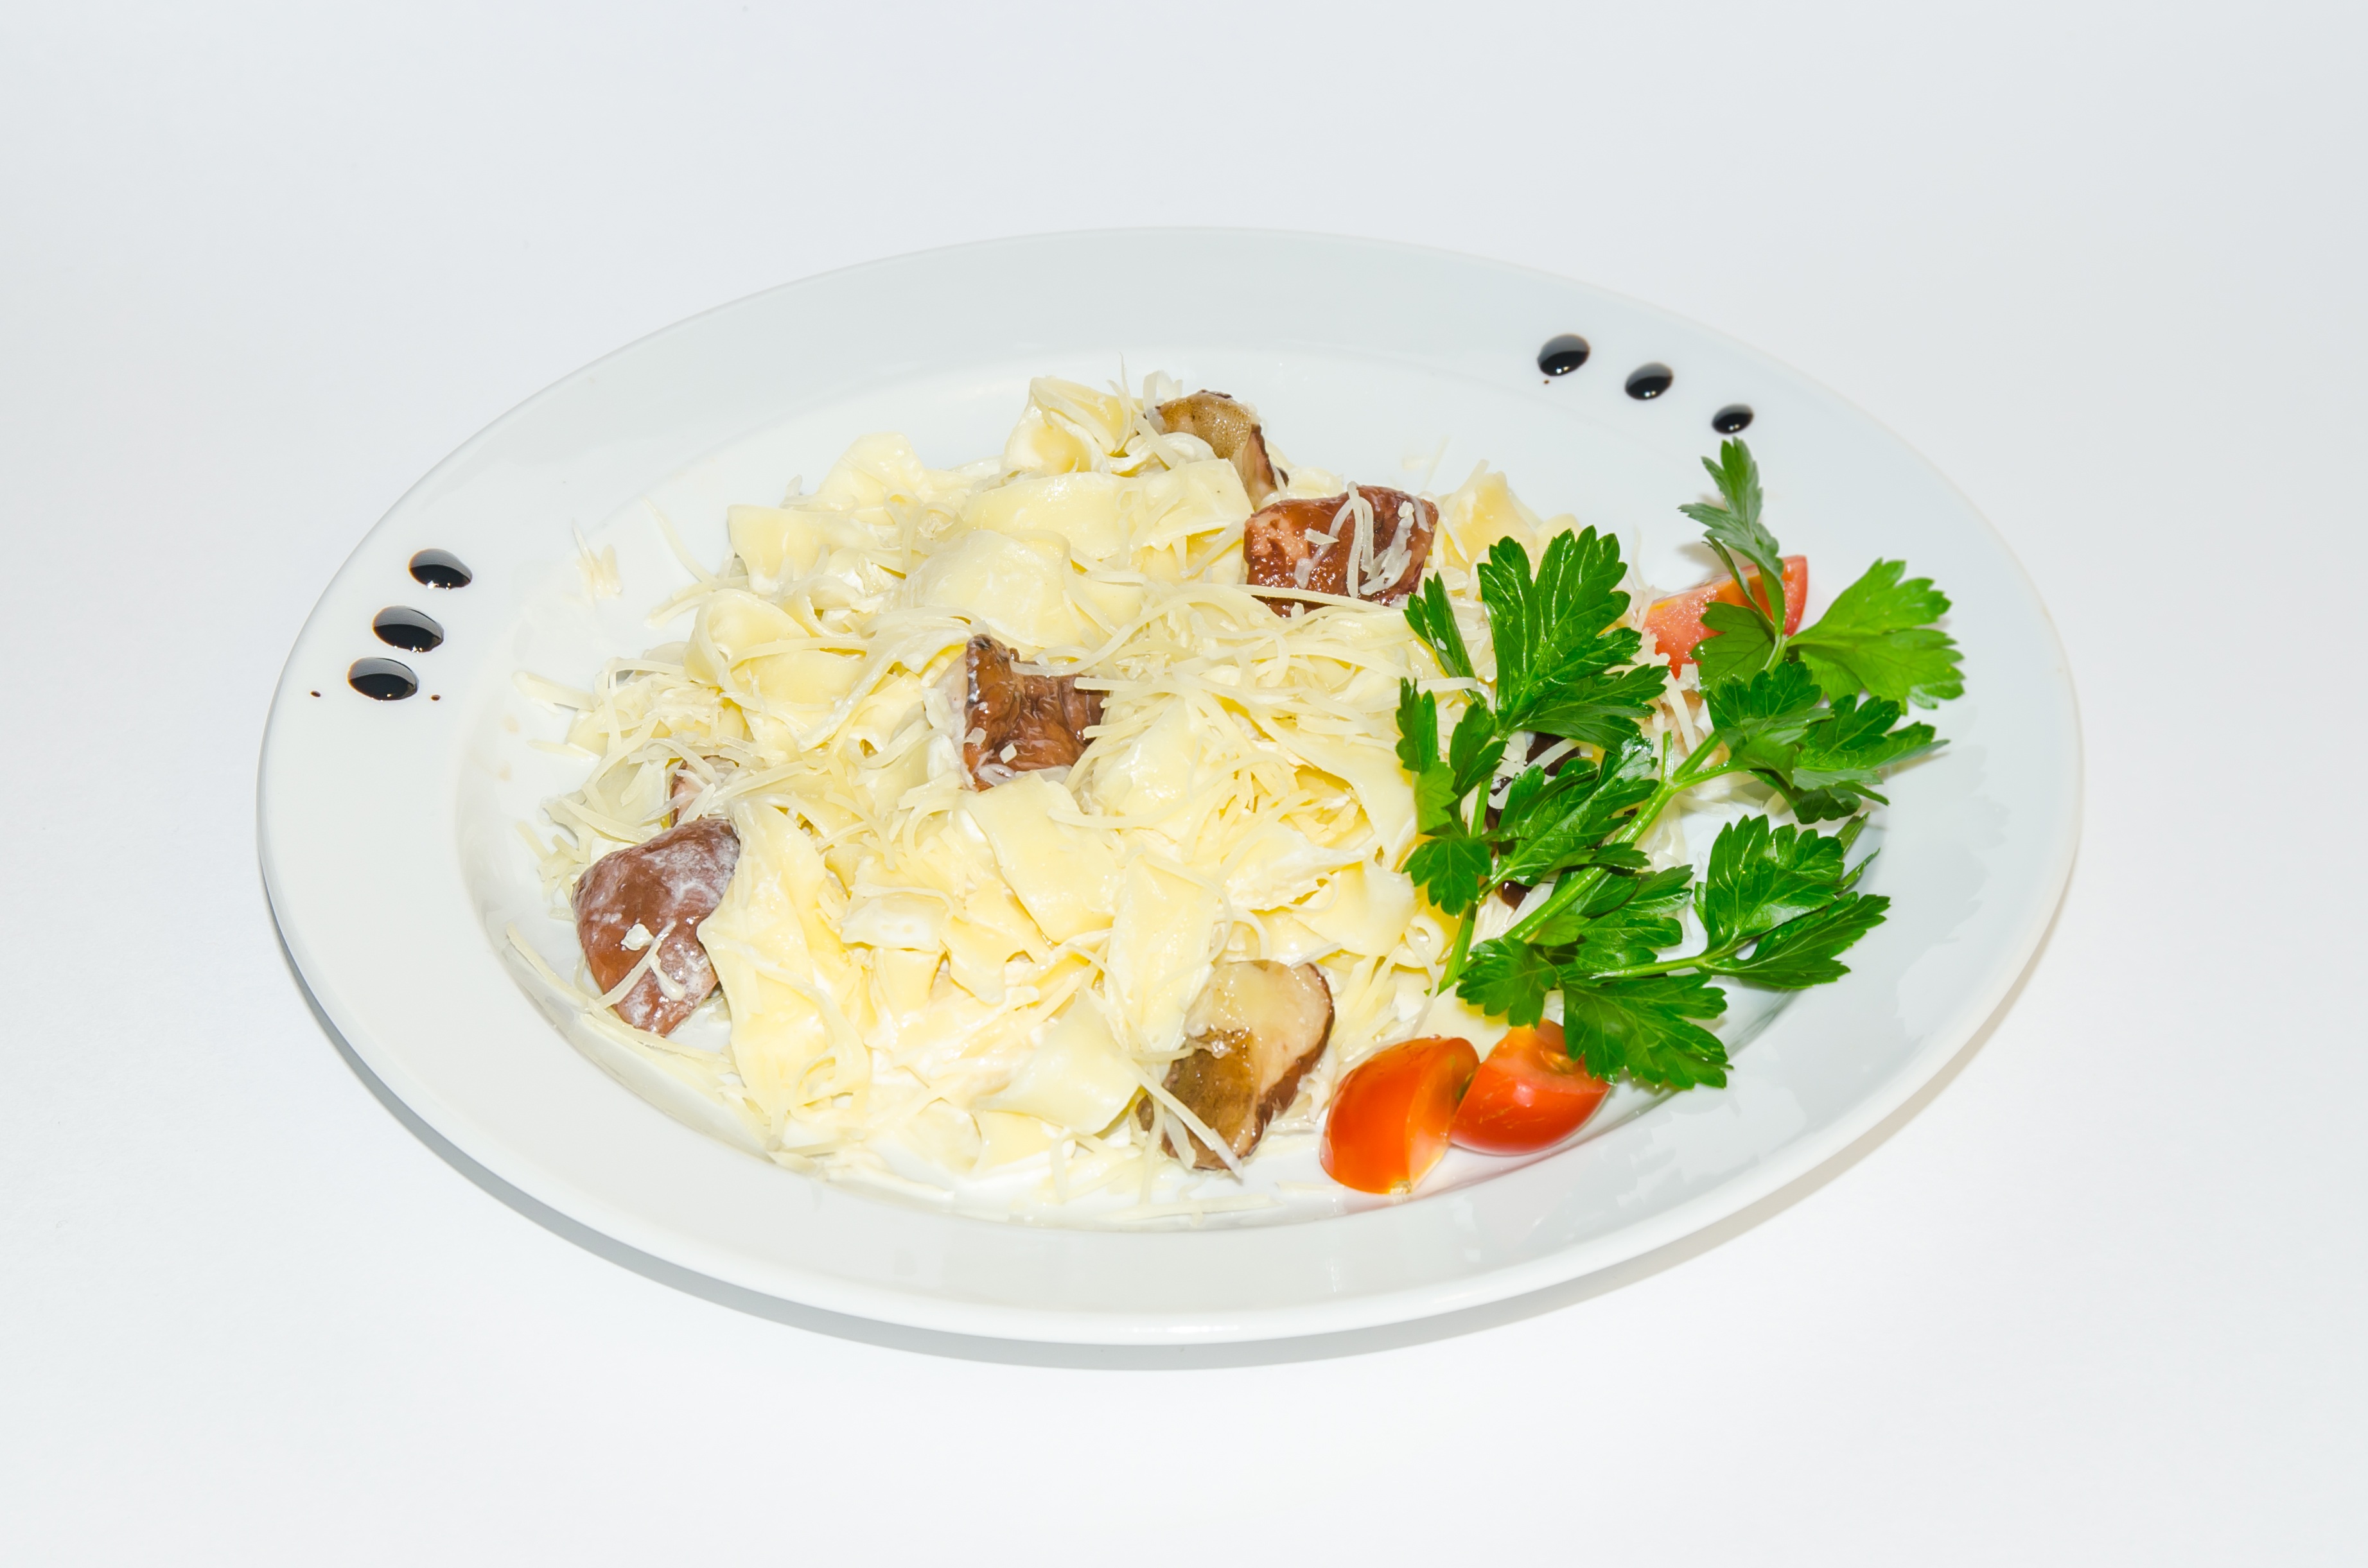
summer, dish, meal, food, salad, red, produce, plate, kitchen, colorful, breakfast, lunch, cuisine, delicious, tomato, use, nutrition, vegetables, dinner, tomatoes, diet, taste, vegetarianism, appetizer, useful, cherry tomatoes, italian food, the tomatoes on the branch, greek salad